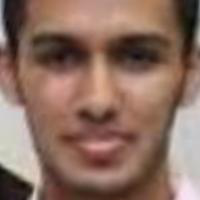
Age group: age 21-30